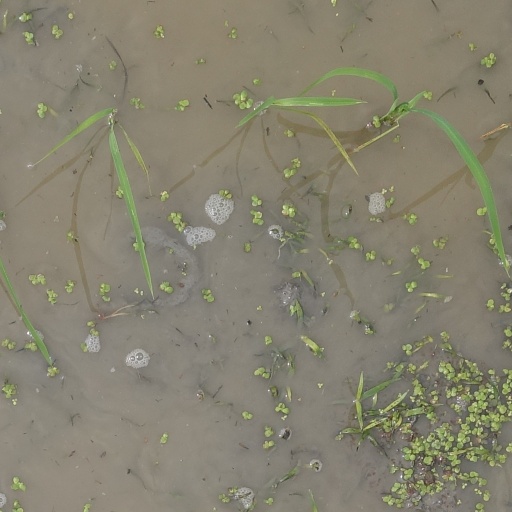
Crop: rice